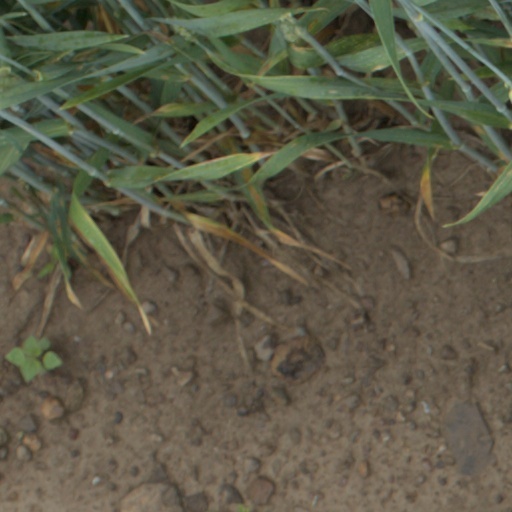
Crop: wheat